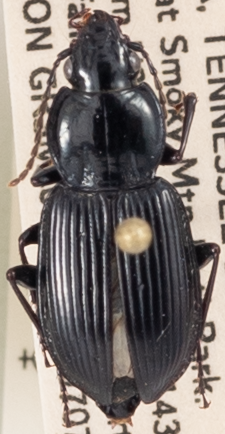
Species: Pterostichus mutus
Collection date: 2020-07-07
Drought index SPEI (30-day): -0.074
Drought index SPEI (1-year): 1.77
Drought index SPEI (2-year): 2.09